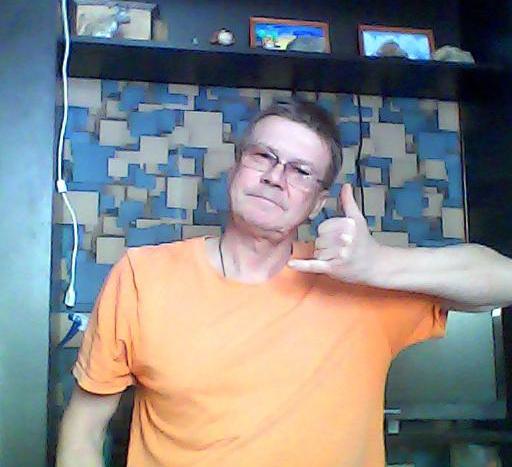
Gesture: call